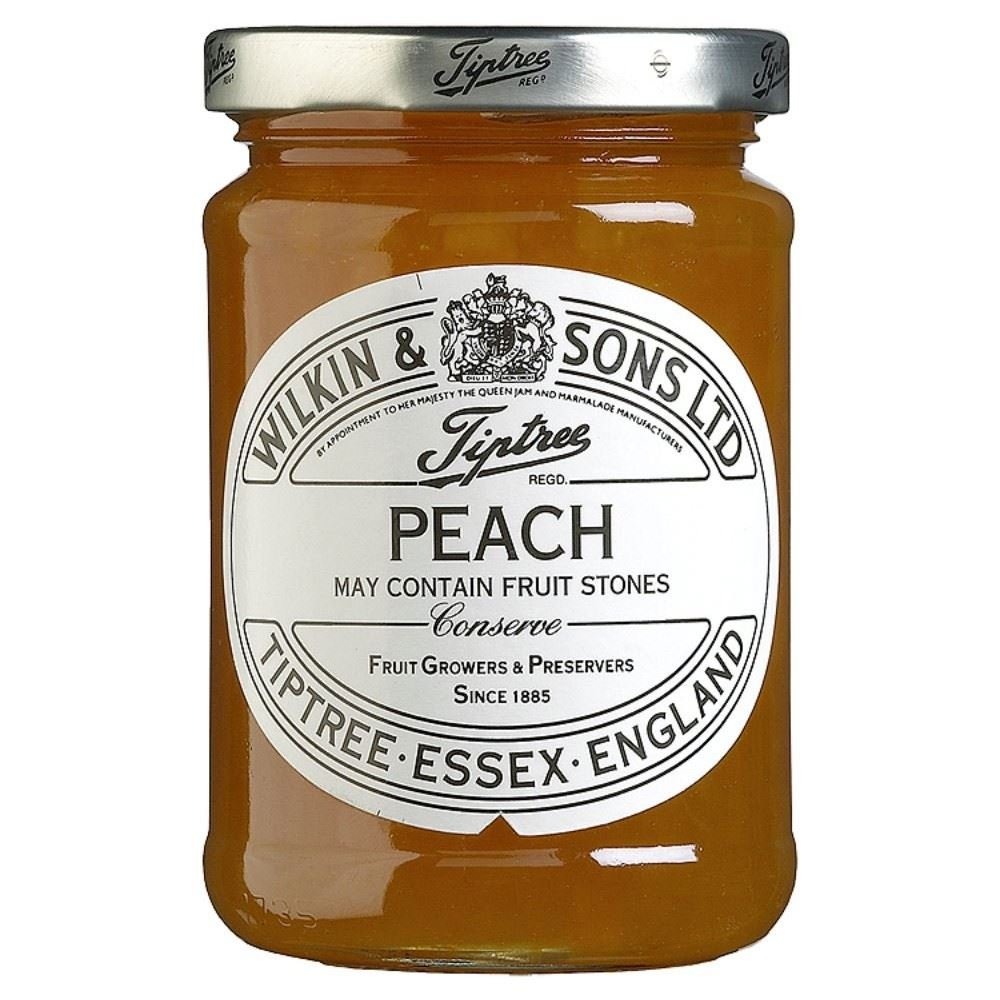
Item Name: Tiptree Peach Conserve (340g) - Pack of 6
Bullet Point 1: Tiptree farms cover 850 acres
Bullet Point 2: Tiptree grows all of their own fruit to ensure quality
Bullet Point 3: Perfect for your toast or dessert recipe
Product Description: Spanish peaches and sugar are cooked together to create this exquisite jam. Succulent pieces of sweet peach provide am heavenly texture and deliciously syrupy flavor. Company information: Today, the farms cover 850 acres. That's enough land for around 300 cricket pitches, or 450 baseball grounds. As more imported fruits become available and fruit seasons are extended, English farmers are moving away from fruit to more lucrative crops. Wilkin and Sons take a contrary view, growing more fruit at Tiptree now than ever before. It costs more, but the control it gives us over quality is worth the premium. Strawberries are just one example of Tiptree thinking: modern varieties may have more consistent shape, size and color, but Tiptree strawberries are grown for their flavor and texture. Tiny, intensely flavored Little Scarlets are grown entirely on the 'Tiptree' farms and always used fresh within hours of picking. Wilkin and Sons may well be the only large-scale growers of this wonderful strawberry anywhere in the world.
Value: 1040.0
Unit: Gram

Price: 61.14